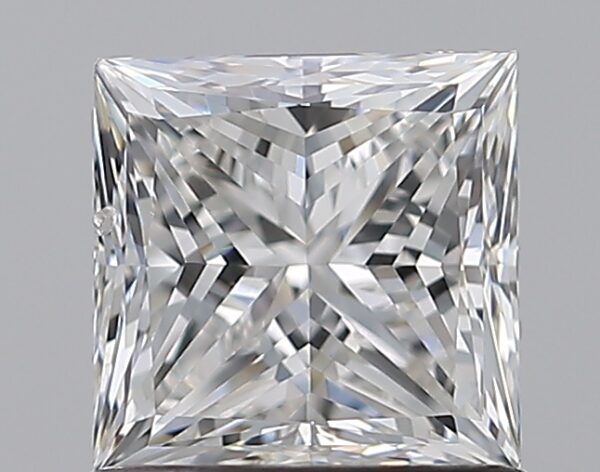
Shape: princess
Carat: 1.01
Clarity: SI1
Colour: F
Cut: EX
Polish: EX
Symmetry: VG
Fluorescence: N
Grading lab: GIA
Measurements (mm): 5.42 x 5.39 x 3.96